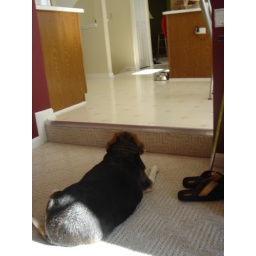
Bayley loves to lie in a kitchen doorway and watch the goings-on. It's Kitchen TV for Dogs.